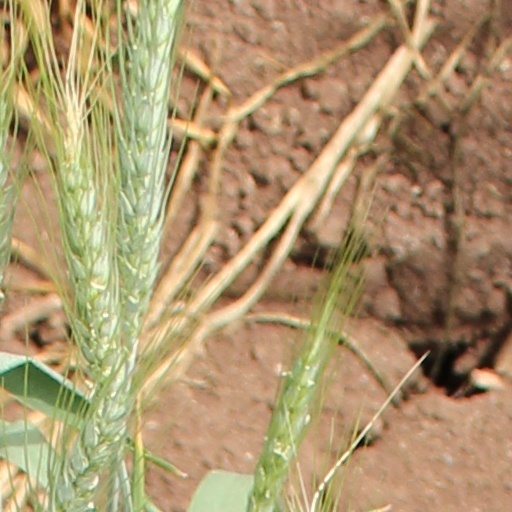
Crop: wheat